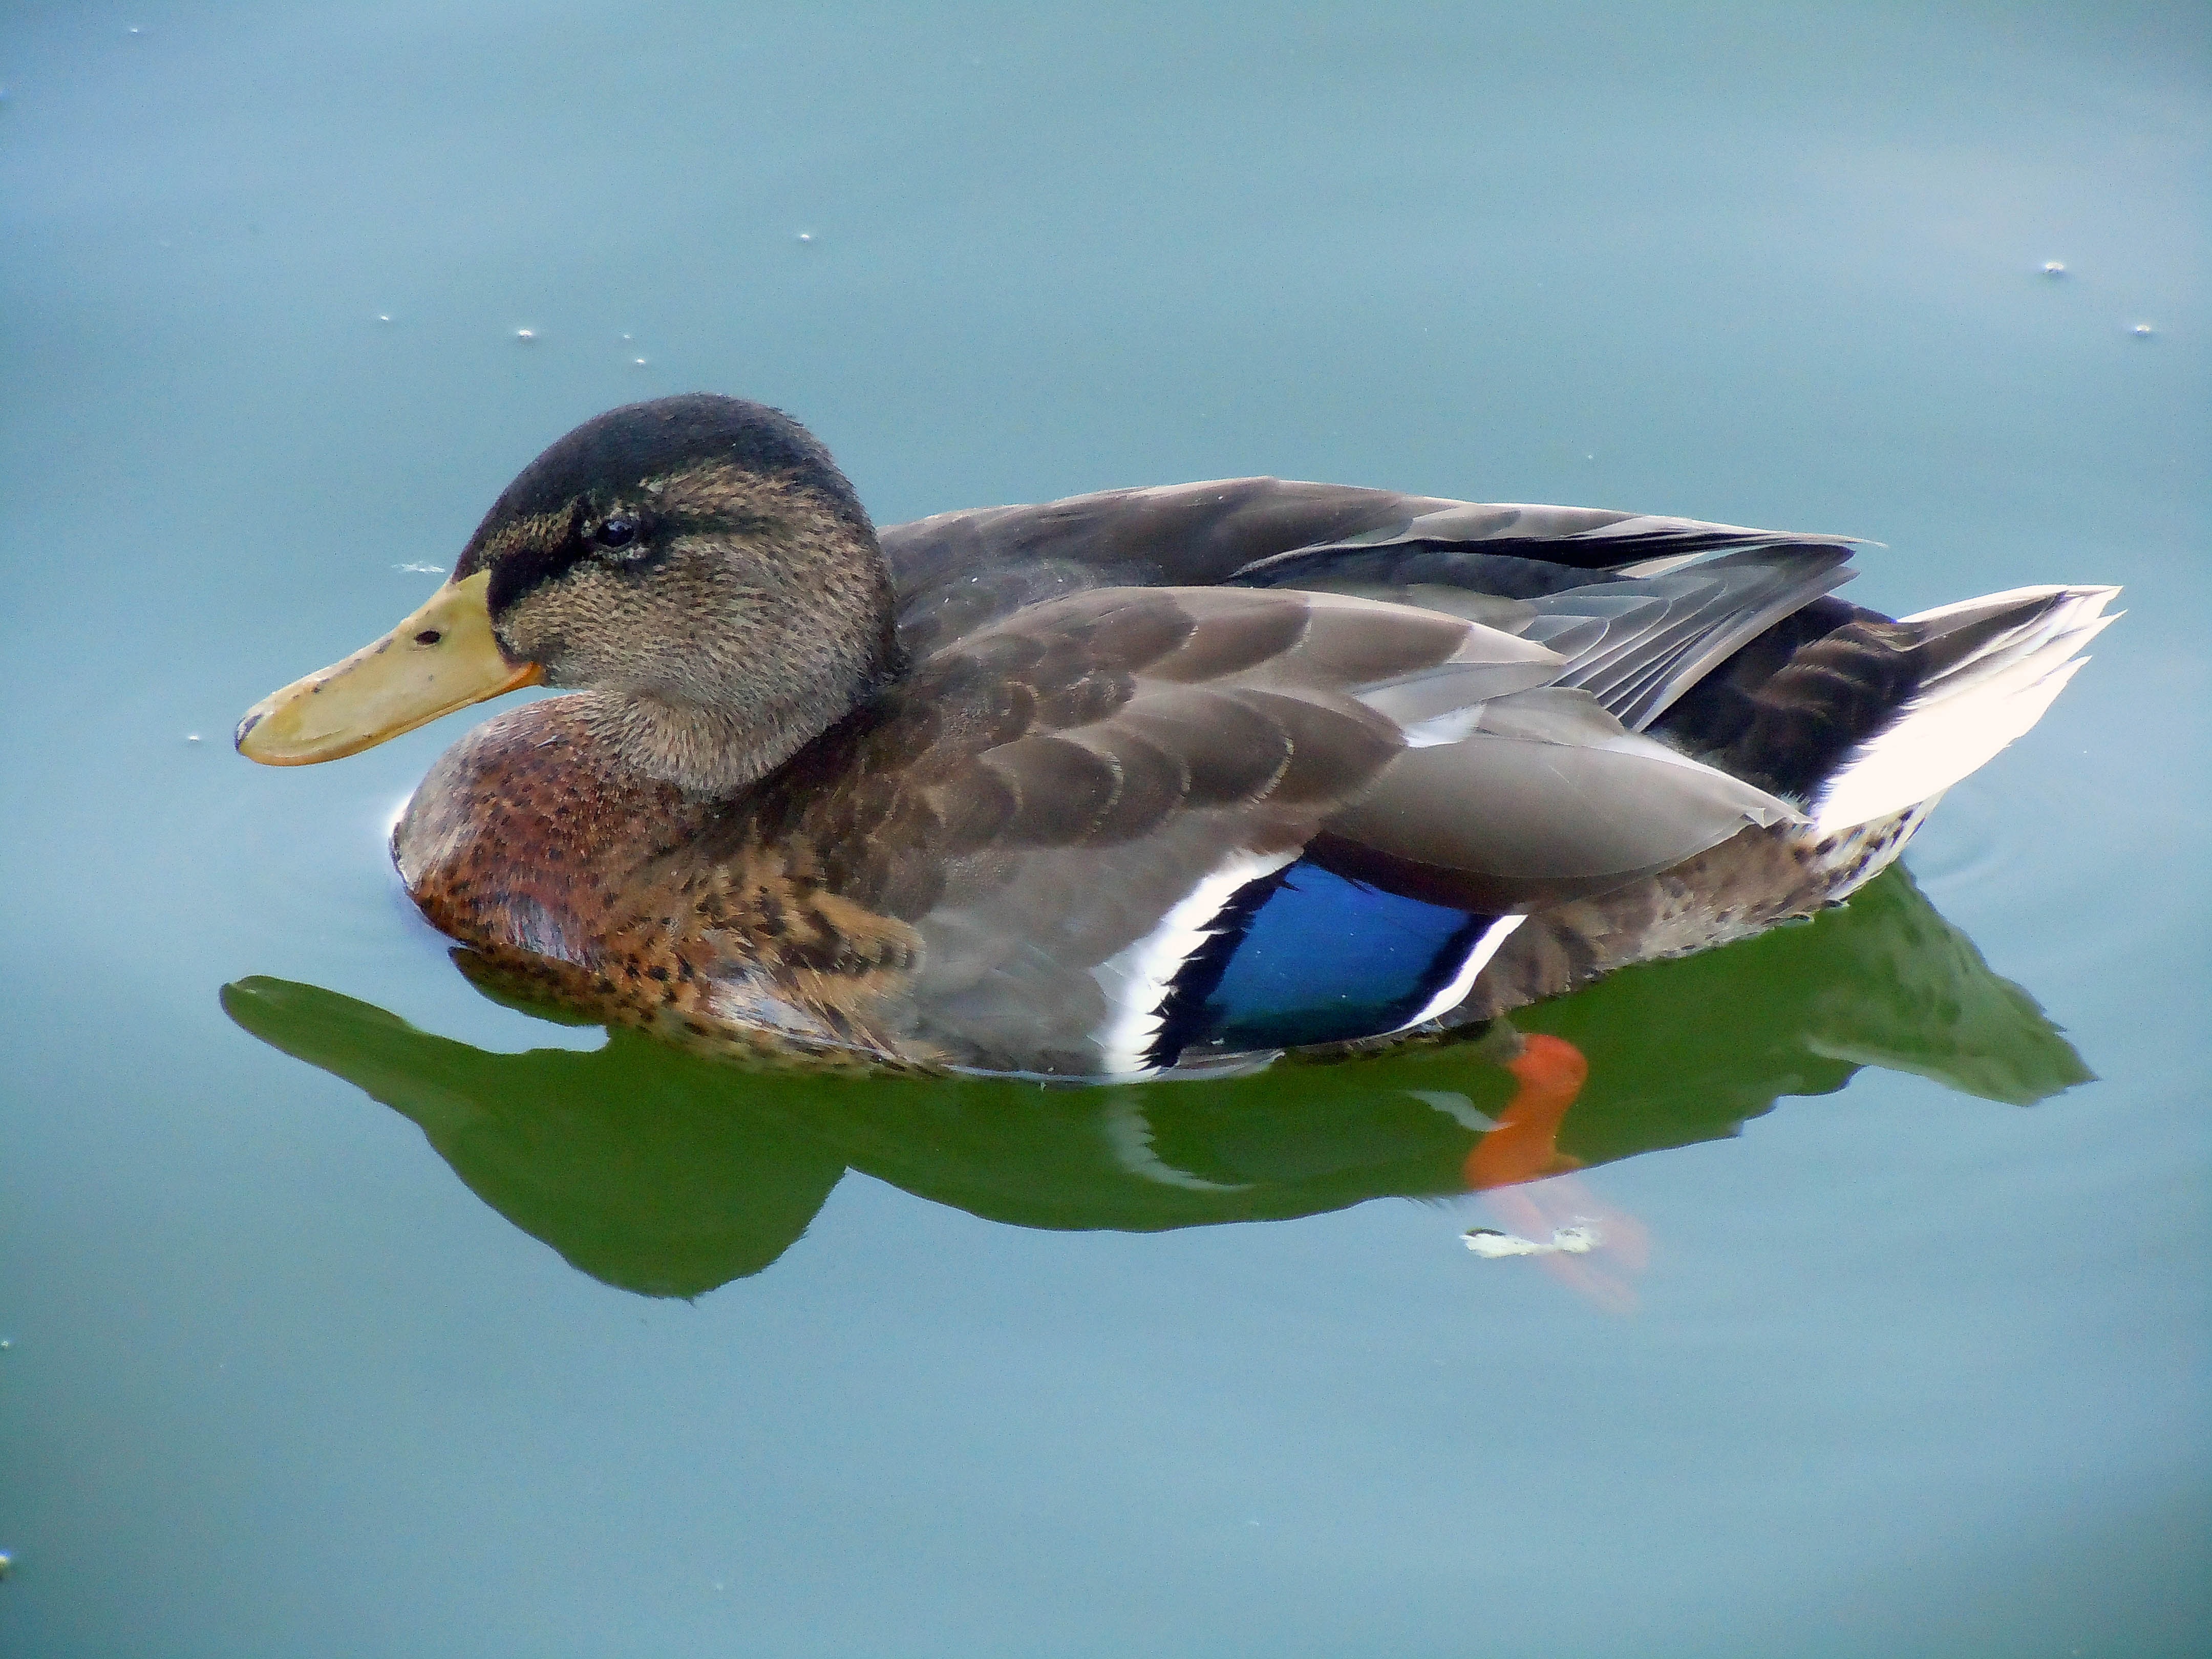
bird, wing, beak, close, fauna, poultry, duck, vertebrate, waterfowl, water bird, mallard, canard, ducks geese and swans, seaduck